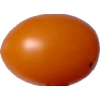
Label: tomato_cherry_orange